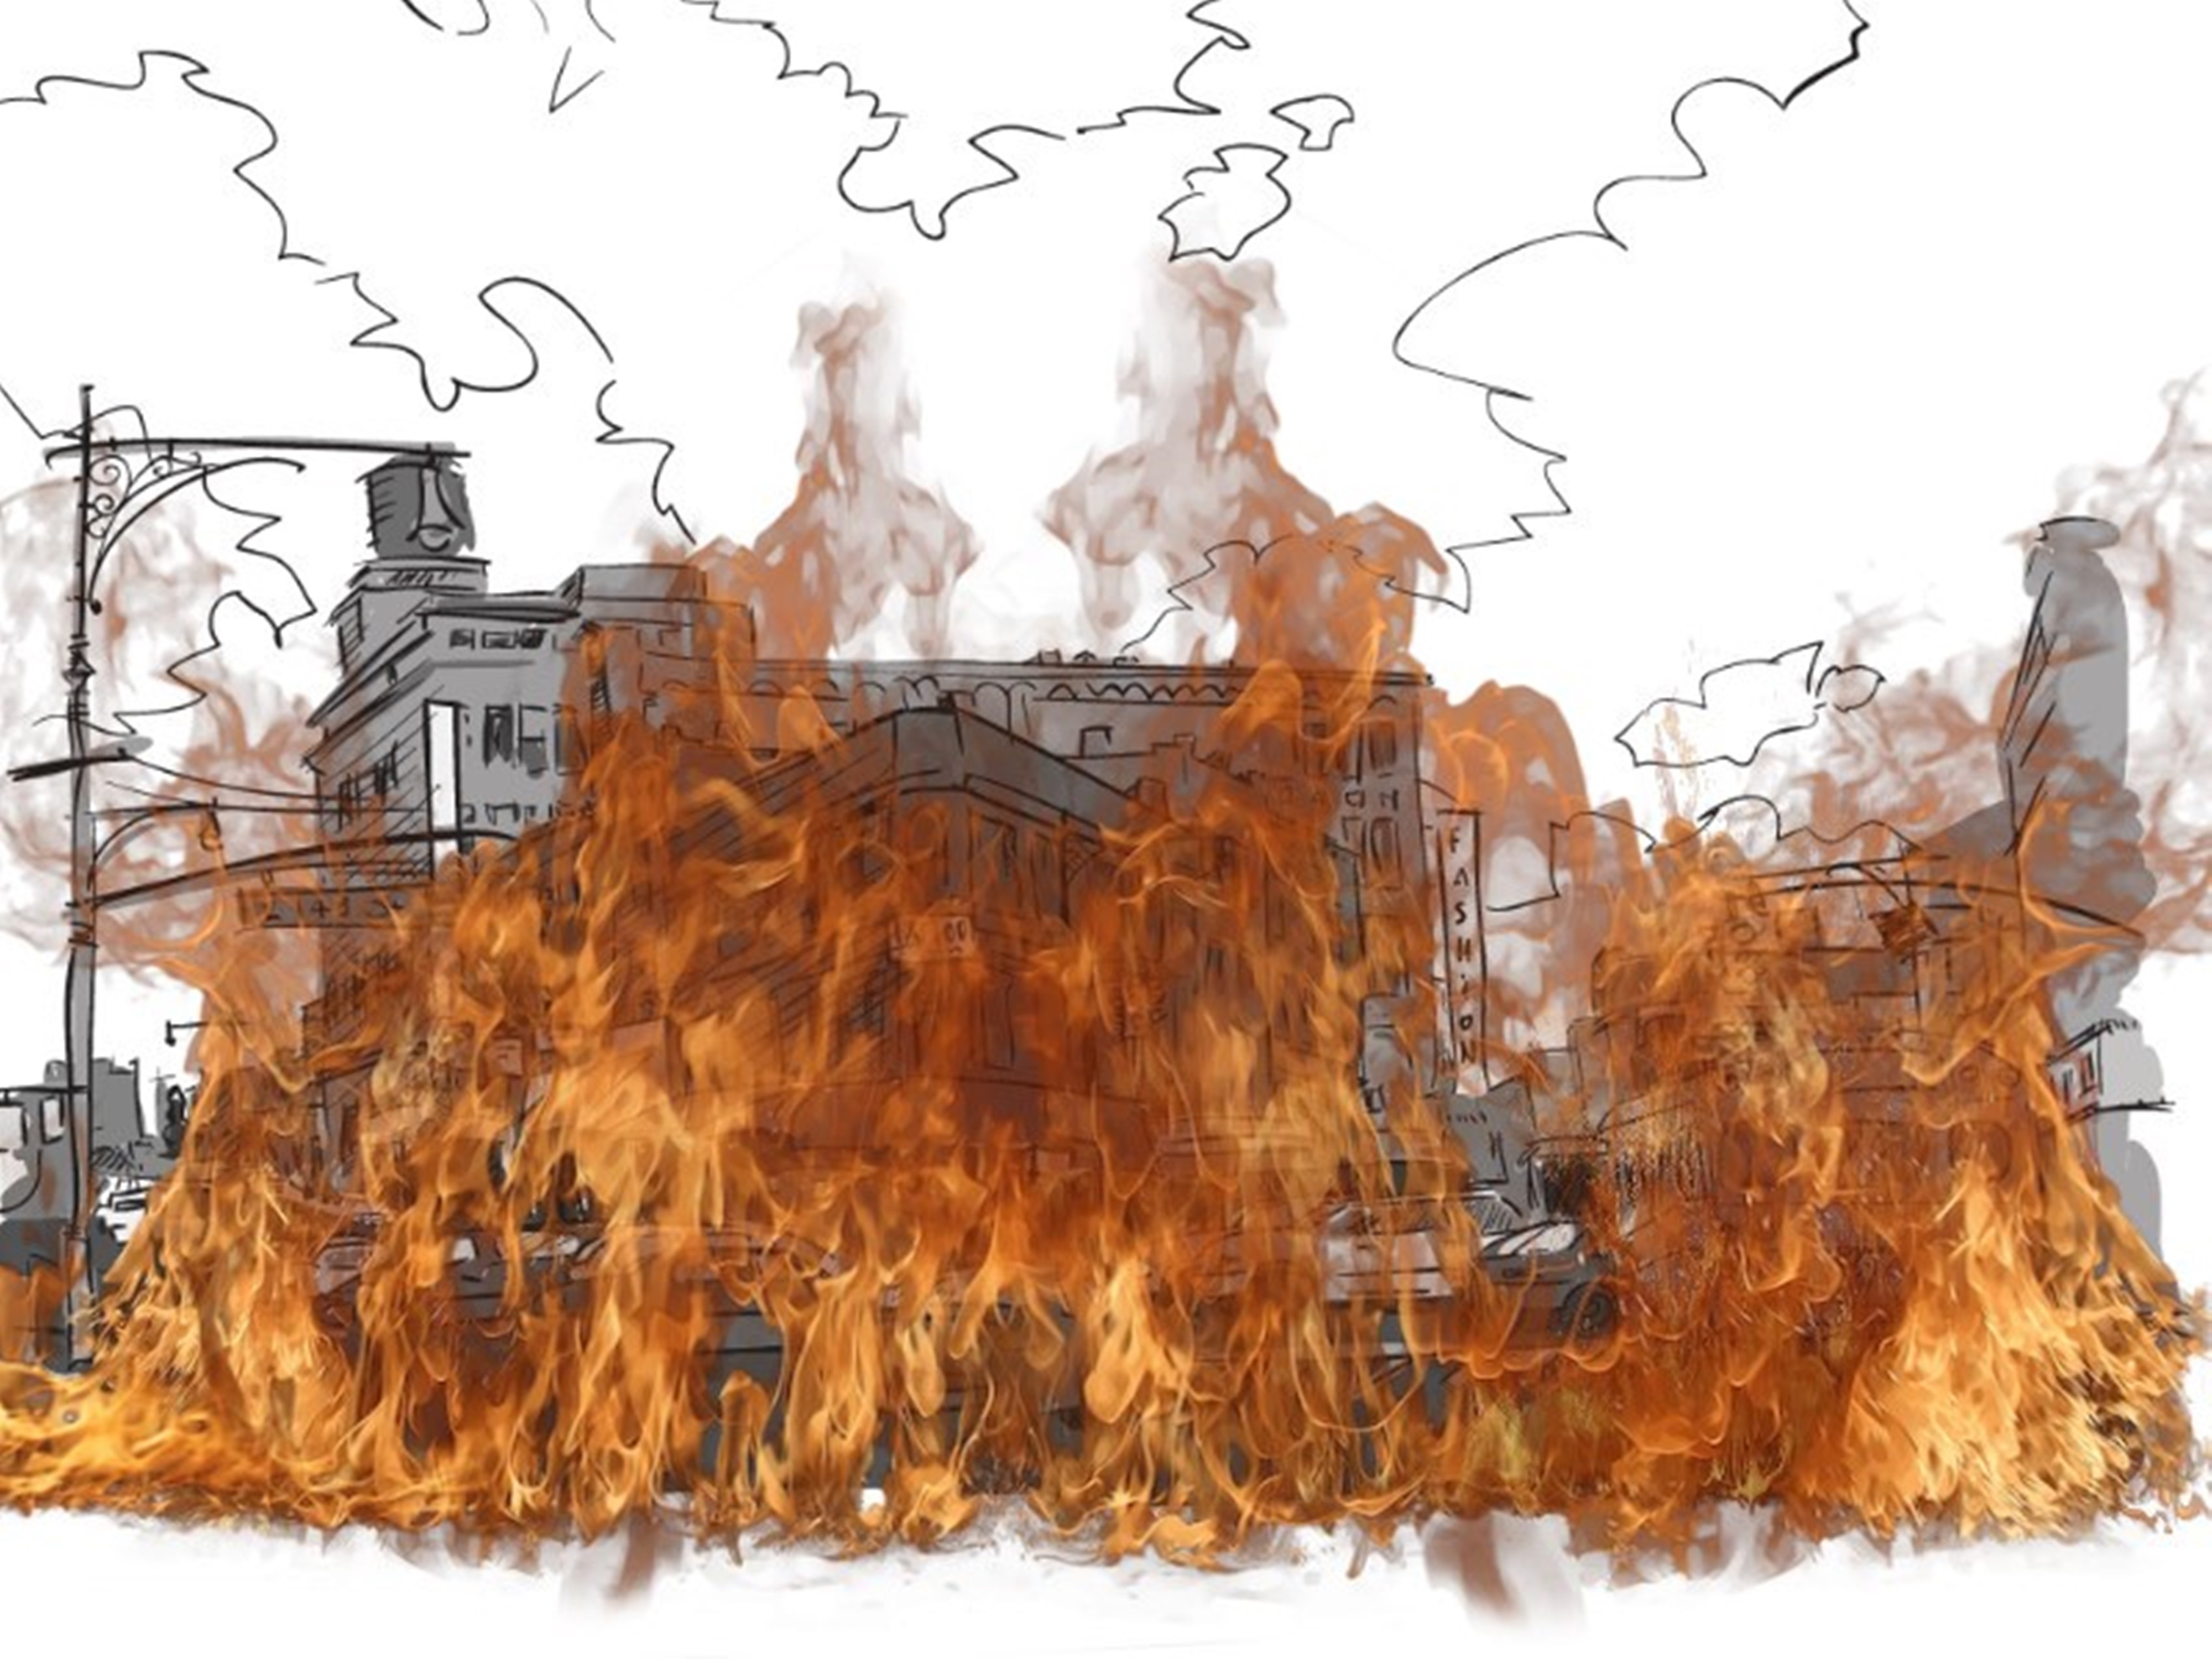
tree, horizon, city, flame, fire, signal, fail, ignite, miss, outbreak, turn on, ardent, city in flames, ravage, alarm signal